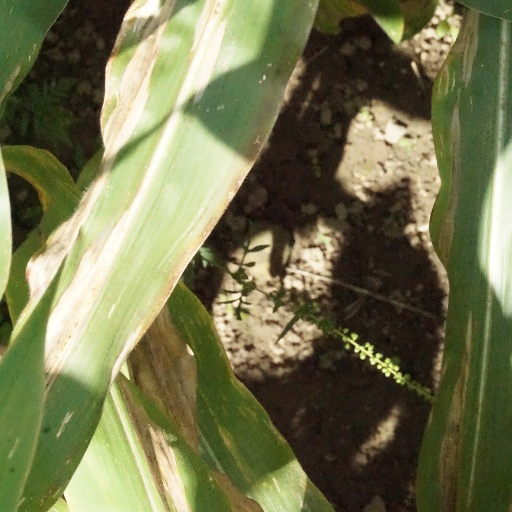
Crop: maize; corn